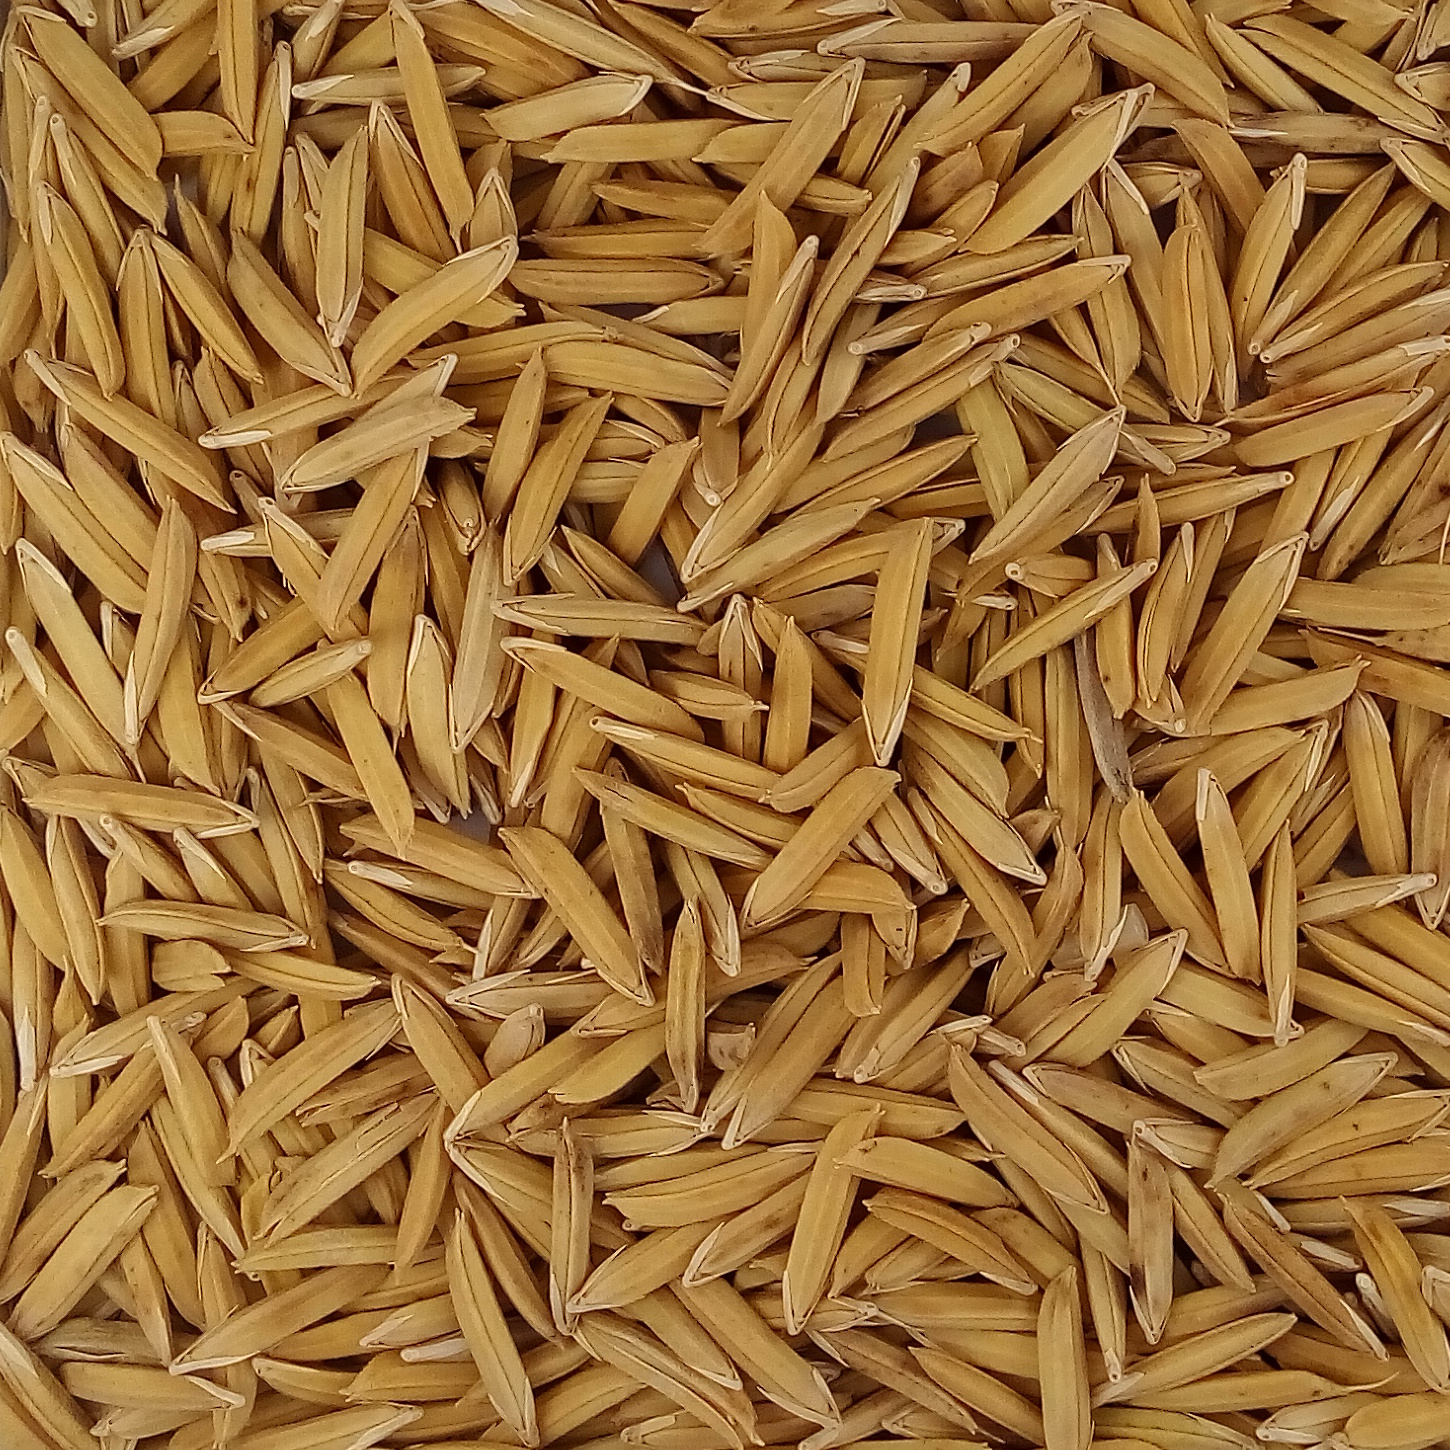
Rice seed variety: 1121